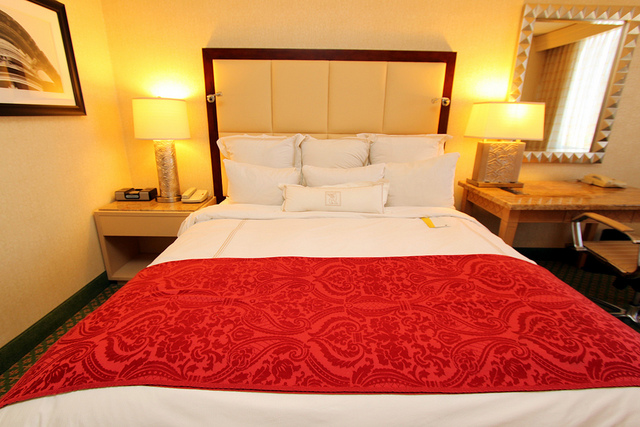
user: Given an image and a question. Answer the question in a short answer. Question: What size bed is this? Short Answer:
assistant: king